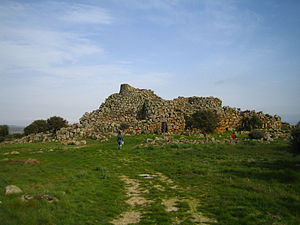
Orroli
Orroli er en by og en kommune i provinsen Sud Sardegna i regionen Sardinien i Italien. Byen ligger i 550 meters højde og har 2.267 indbyggere. Kommunen har et areal på 75,59 km² og grænser til kommunerne Escalaplano, Esterzili, Goni, Nurri og Siurgus Donigala.